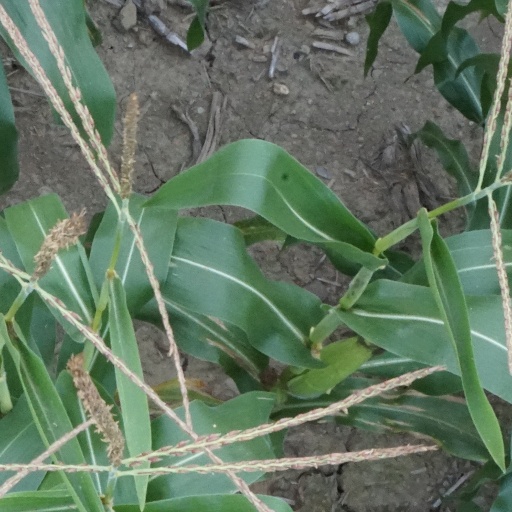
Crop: maize; corn